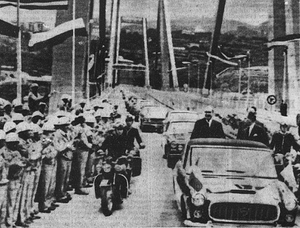
Le viaduc du Polcevera, plus communément appelé pont Morandi du nom de son concepteur, l'ingénieur italien Riccardo Morandi, ou encore ponte delle Condotte du nom de l'entreprise qui l'a construit, était un pont à haubans permettant à l’autoroute des Fleurs de franchir le val Polcevera, à Gênes, entre les quartiers de Sampierdarena et de Cornigliano.